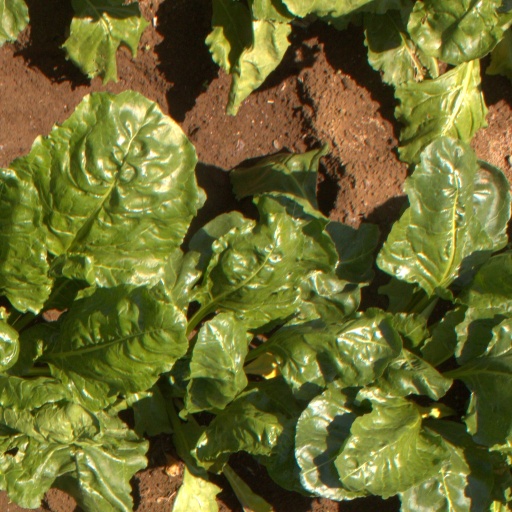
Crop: sugar beet